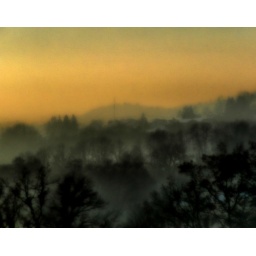
Trees in mist with orange sky